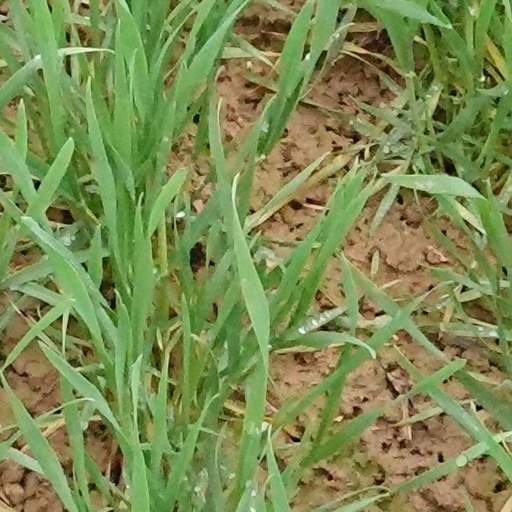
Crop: wheat